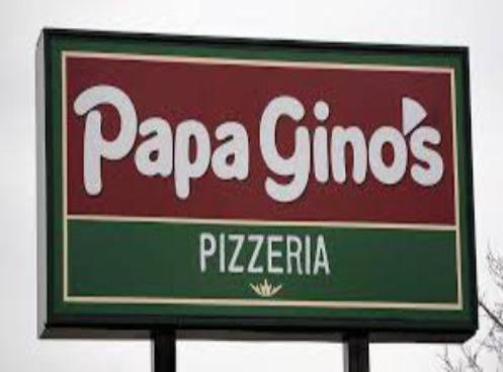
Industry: Food